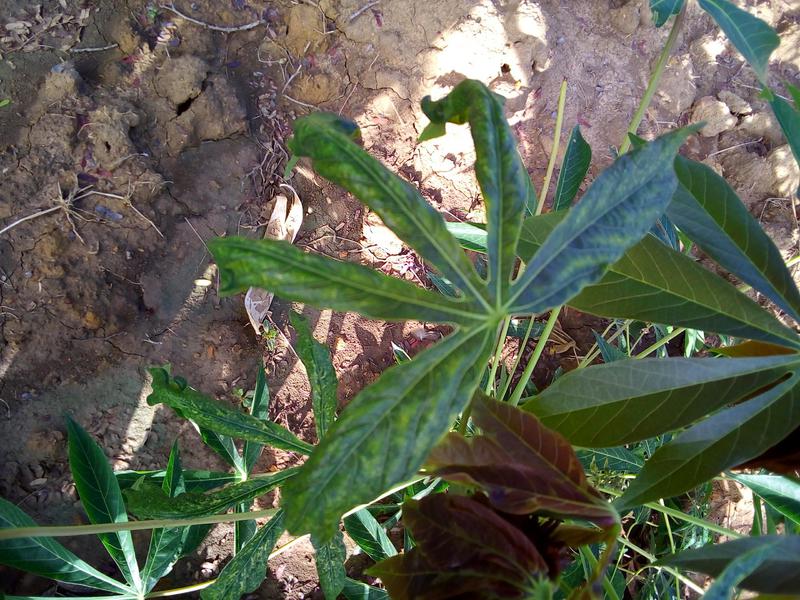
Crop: cassava
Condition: green_mottle